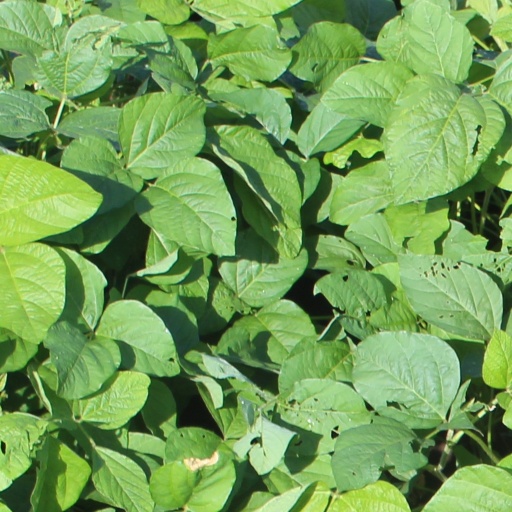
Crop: soybean